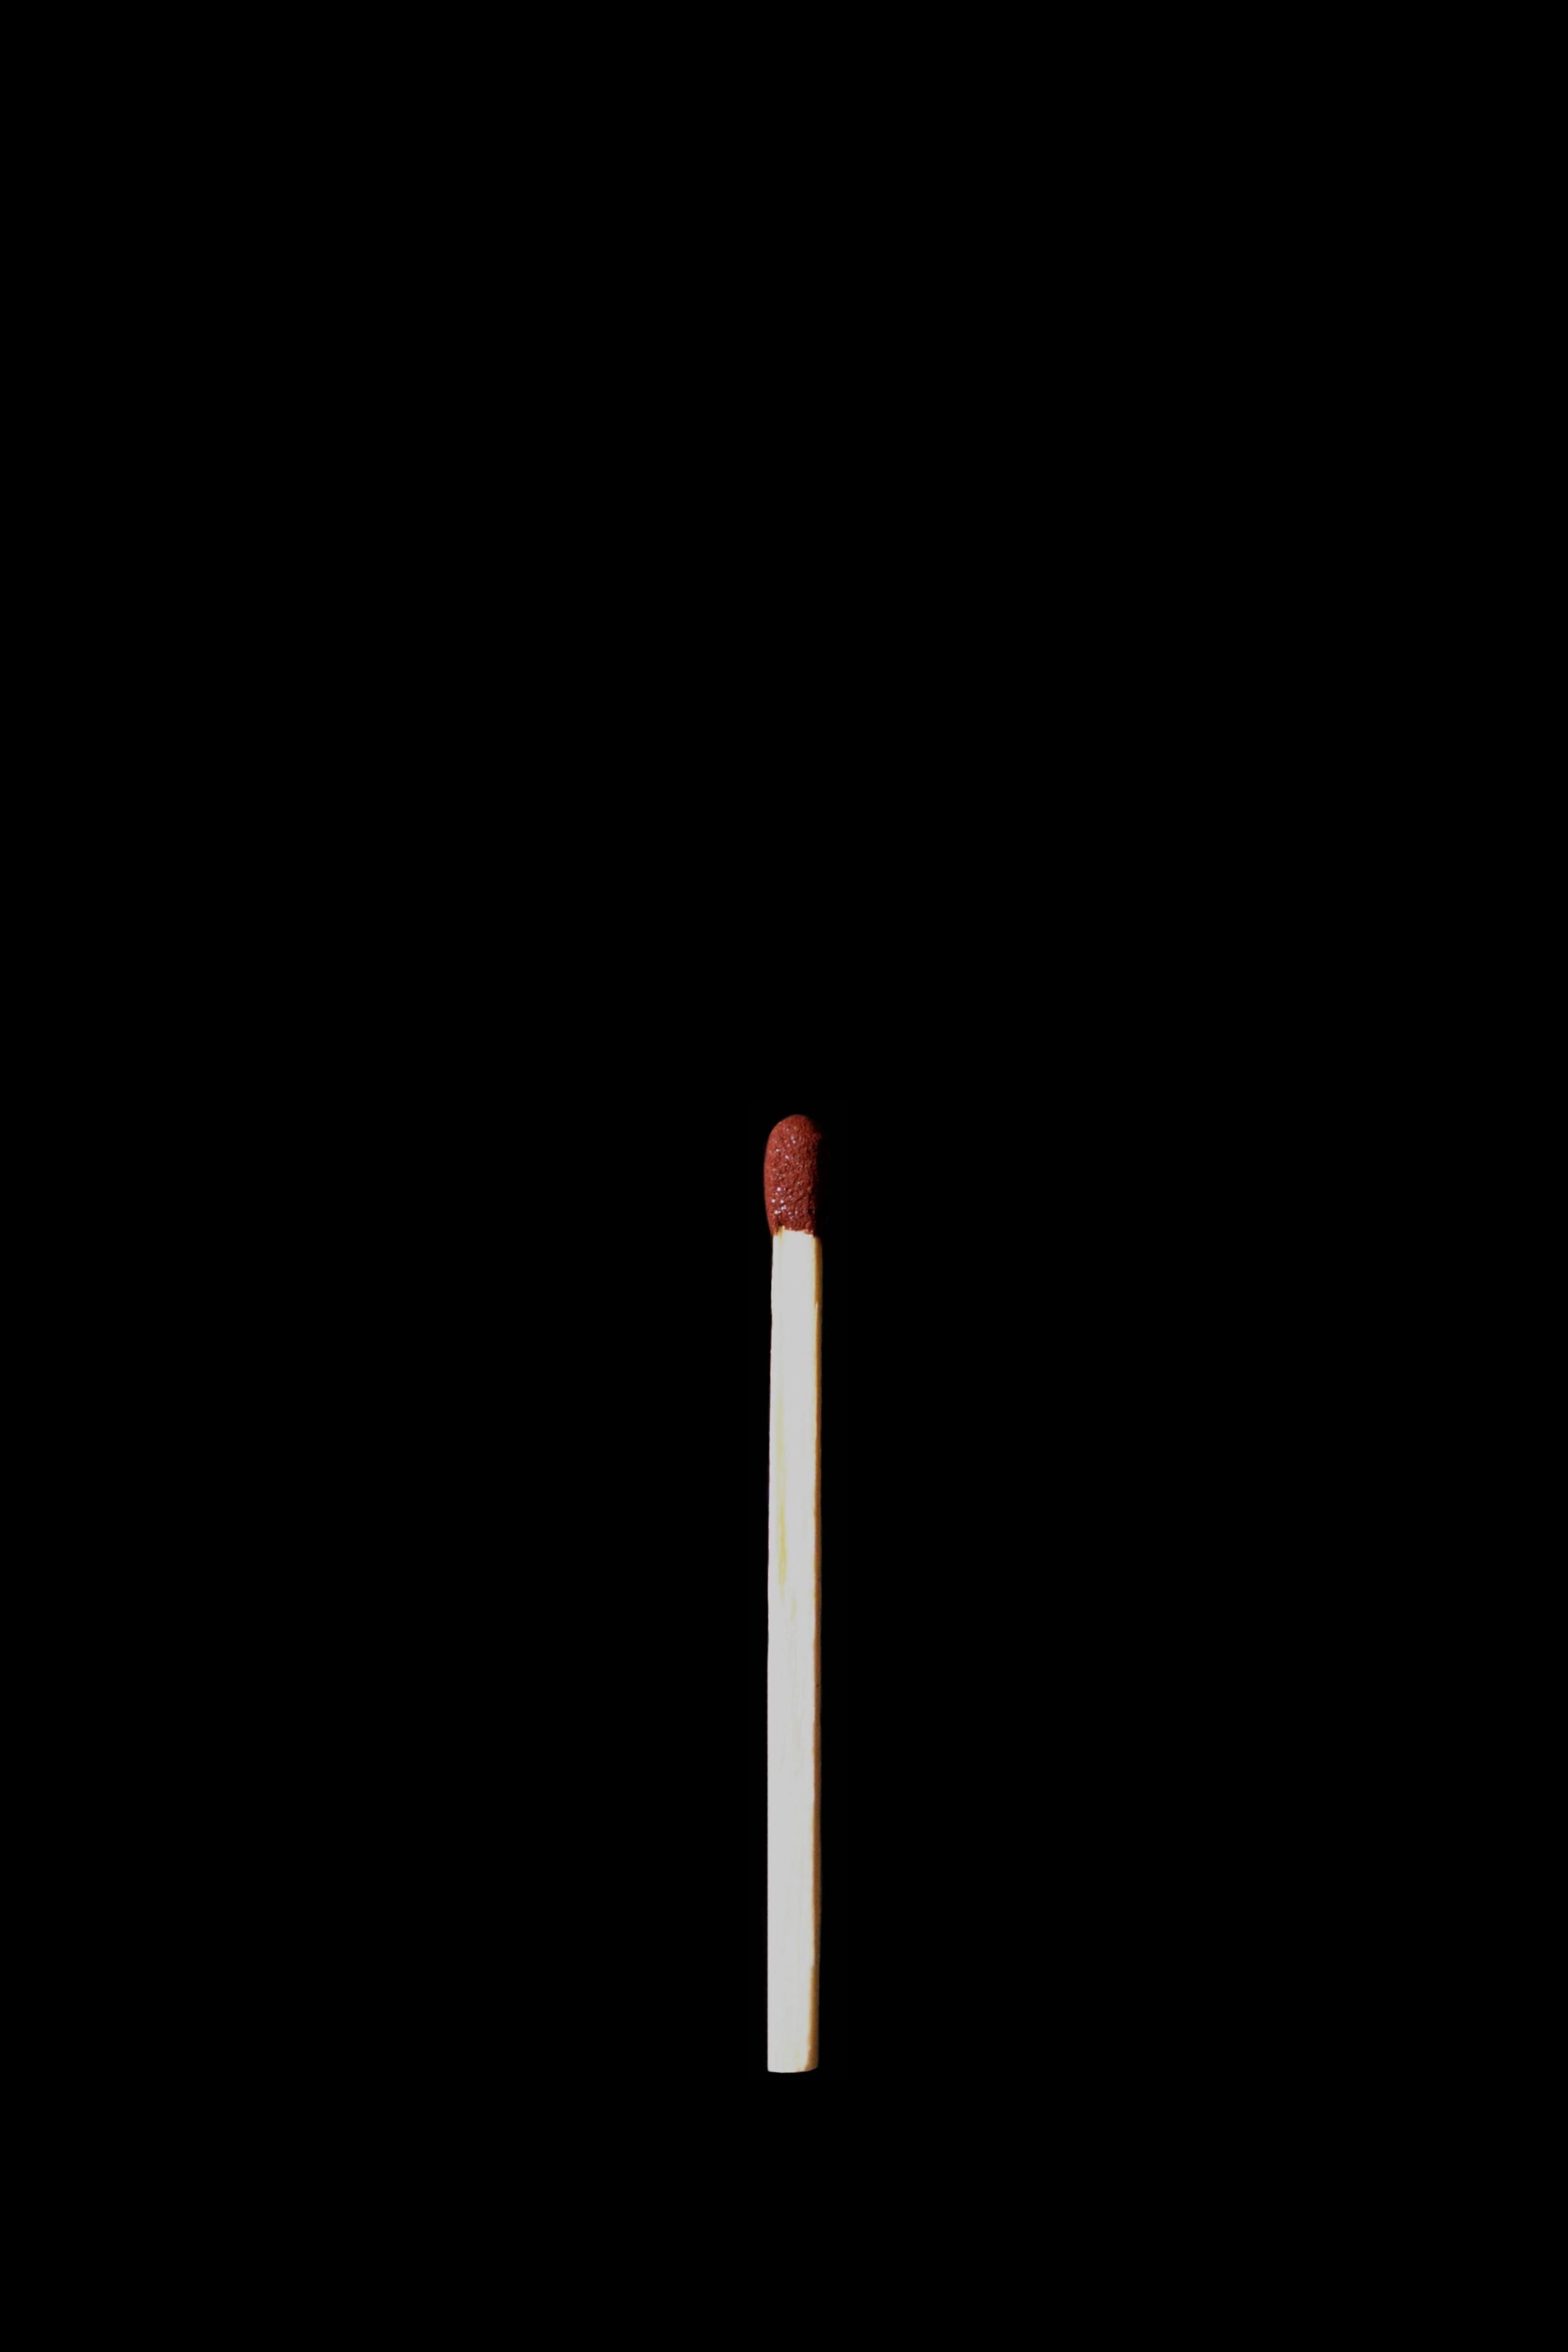
wood, fresh, black, lighting, lighter, free, new, match, sticks, matches, sulfur, unused